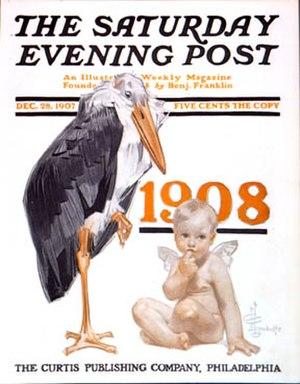
Joseph Christian Leyendecker fut l'un des plus importants illustrateurs américains du début du XXᵉ siècle. Il est surtout connu pour ses affiches, livres, illustrations publicitaires, ainsi que la création de la figure du « Arrow Collar Man » pour la marque Arrow, et ses couvertures pour The Saturday Evening Post. Entre 1896 et 1950, Leyendecker a peint plus de 400 couvertures de magazines. Pendant l'âge d'or de l'illustration américaine, pour The Saturday Evening Post seul, J. C. Leyendecker a produit 322 couvertures, ainsi que plusieurs publicités pour ses pages intérieures. Aucun autre artiste jusqu'à l'arrivée de Norman Rockwell deux décennies plus tard, ne fut plus étroitement identifié avec cette revue. Leyendecker « a pratiquement inventé l'idée du concept moderne de l'illustration de magazine. ».